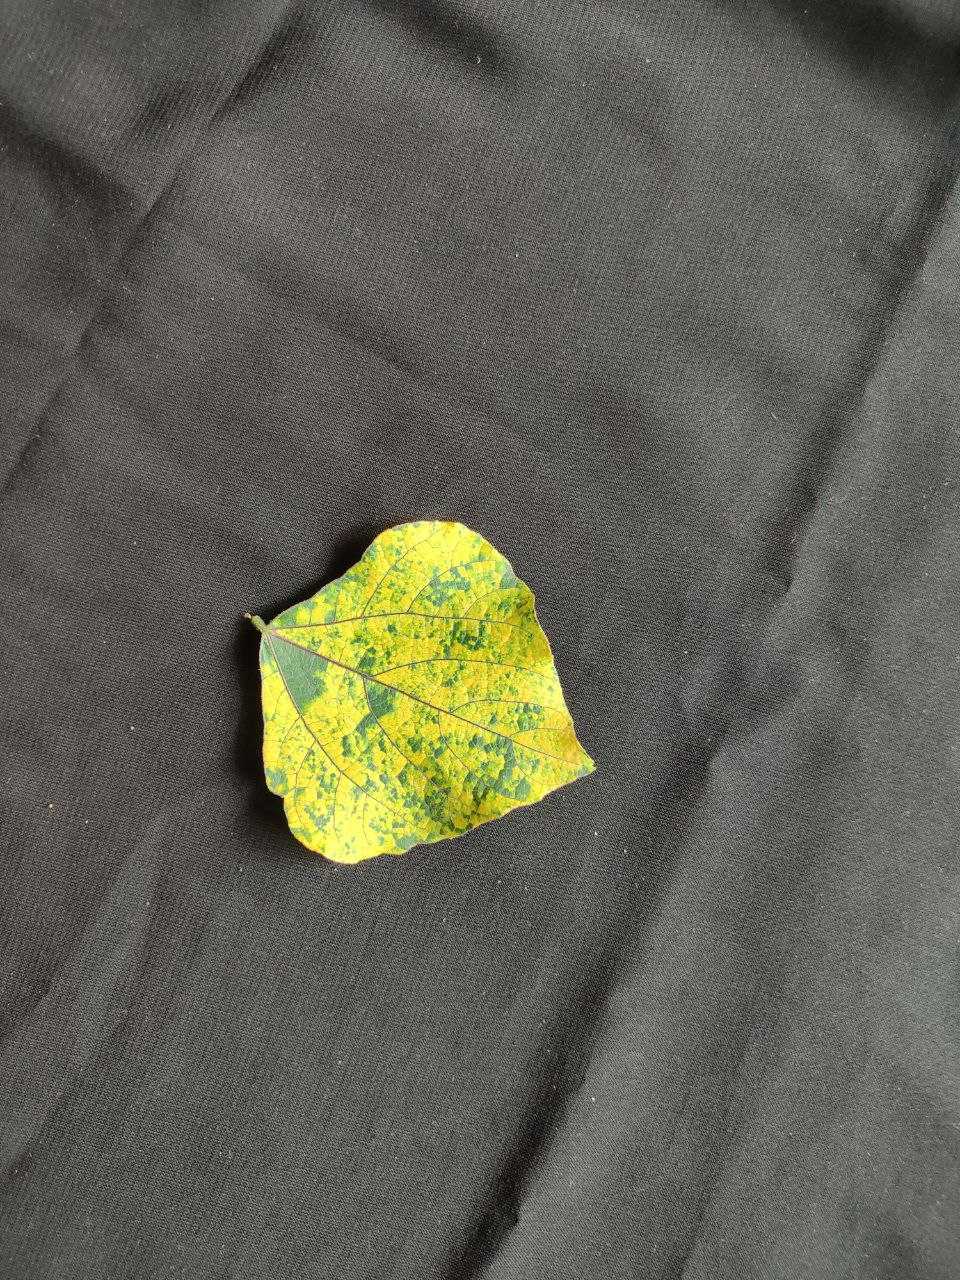
Crop: bean
Leaf condition: Mosaic Virus